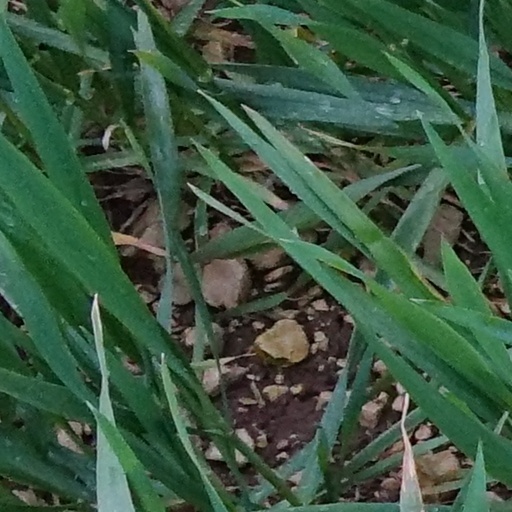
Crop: wheat